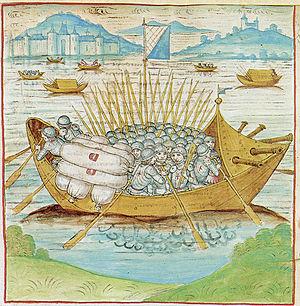
Les piquiers sont des fantassins du Moyen Âge tardif et de la Renaissance armés d'une lance très longue appelée pique. Ils forment la base des armées de ces deux époques au sein desquelles ils sont secondés par des hallebardiers, plus mobiles. Au XVIIIᵉ siècle, les piquiers sont progressivement remplacés par des soldats munis de fusils à baïonnette.